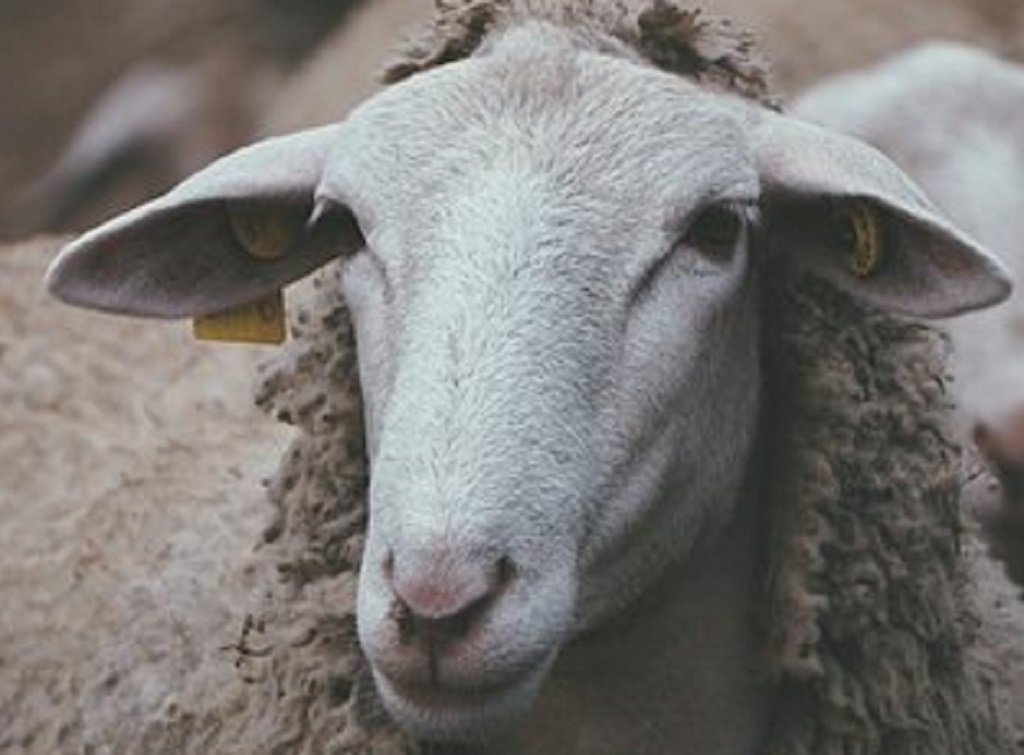
Label: no pain